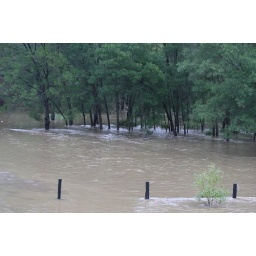
The speed of the water can be seen around the trunks of the trees, in this normally green grassy paddock